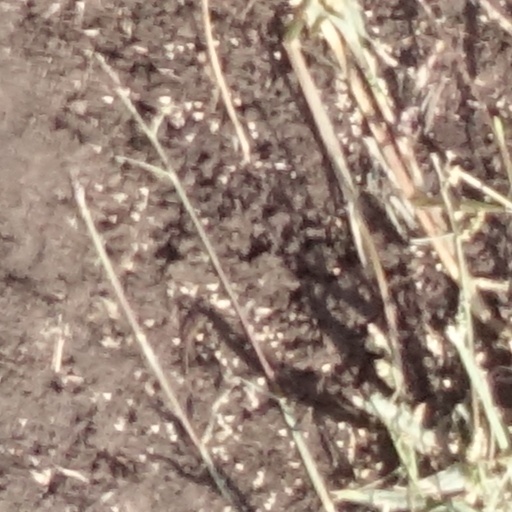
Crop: sorghum